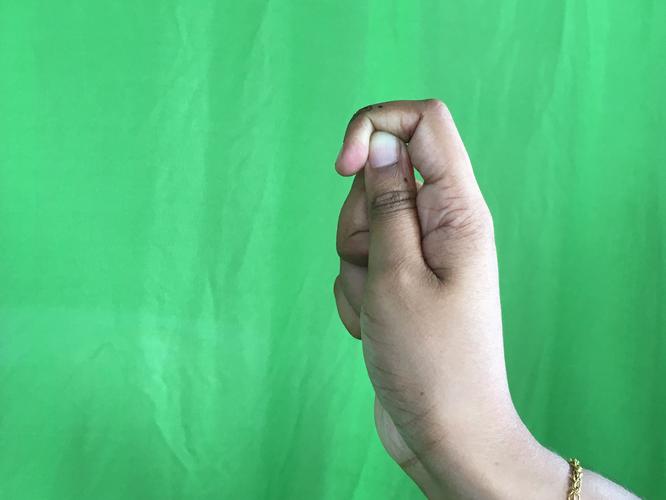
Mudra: Kapith
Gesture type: single_hand